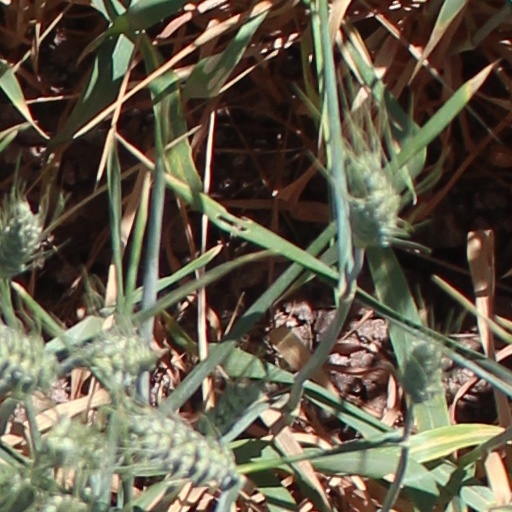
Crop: wheat